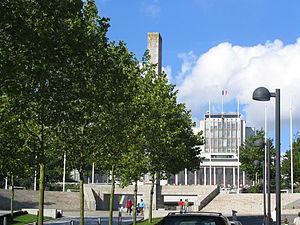
Brest /bʁɛst/ est une commune française, chef-lieu d’arrondissement du département du Finistère dans la région Bretagne. C'est un port important, deuxième port militaire en France après Toulon, situé à l'extrémité ouest de la Bretagne.
La rue de Siam est l’artère principale du centre-ville reconstruit de Brest. La rue Saint-Pierre, l'ancien nom de la rue, fut tracée par Vauban comme l'une des artères principales de la ville qu’était Brest, avec la Grand-rue plus importante.
La place de la Liberté est l'une des places majeures de la ville de Brest, depuis la Reconstruction. Elle se situe entre la rue de Siam et la rue Jean-Jaurès, principales artères commerçantes du centre-ville. Surnommée Lib’ par les Brestois, elle est régulièrement le théâtre de diverses manifestations, telles que le marché de Noël. Cette place est un nœud entre différents moyens de transports en commun, bus et tramway en tête. On y trouve également l'entrée principale de l'hôtel de Ville, l'un des bâtiments totem de Brest et inauguré en 1961.